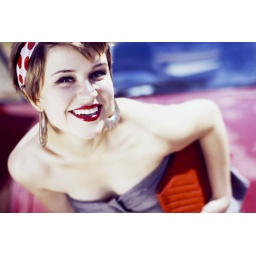
Riding in cars with girls